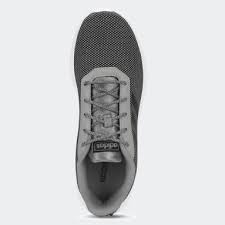
Label: Sneaker